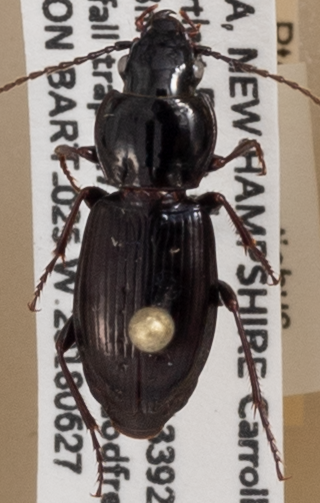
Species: Pterostichus pensylvanicus
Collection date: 2018-06-27
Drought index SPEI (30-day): -0.156
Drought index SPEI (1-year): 0.47
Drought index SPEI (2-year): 0.47